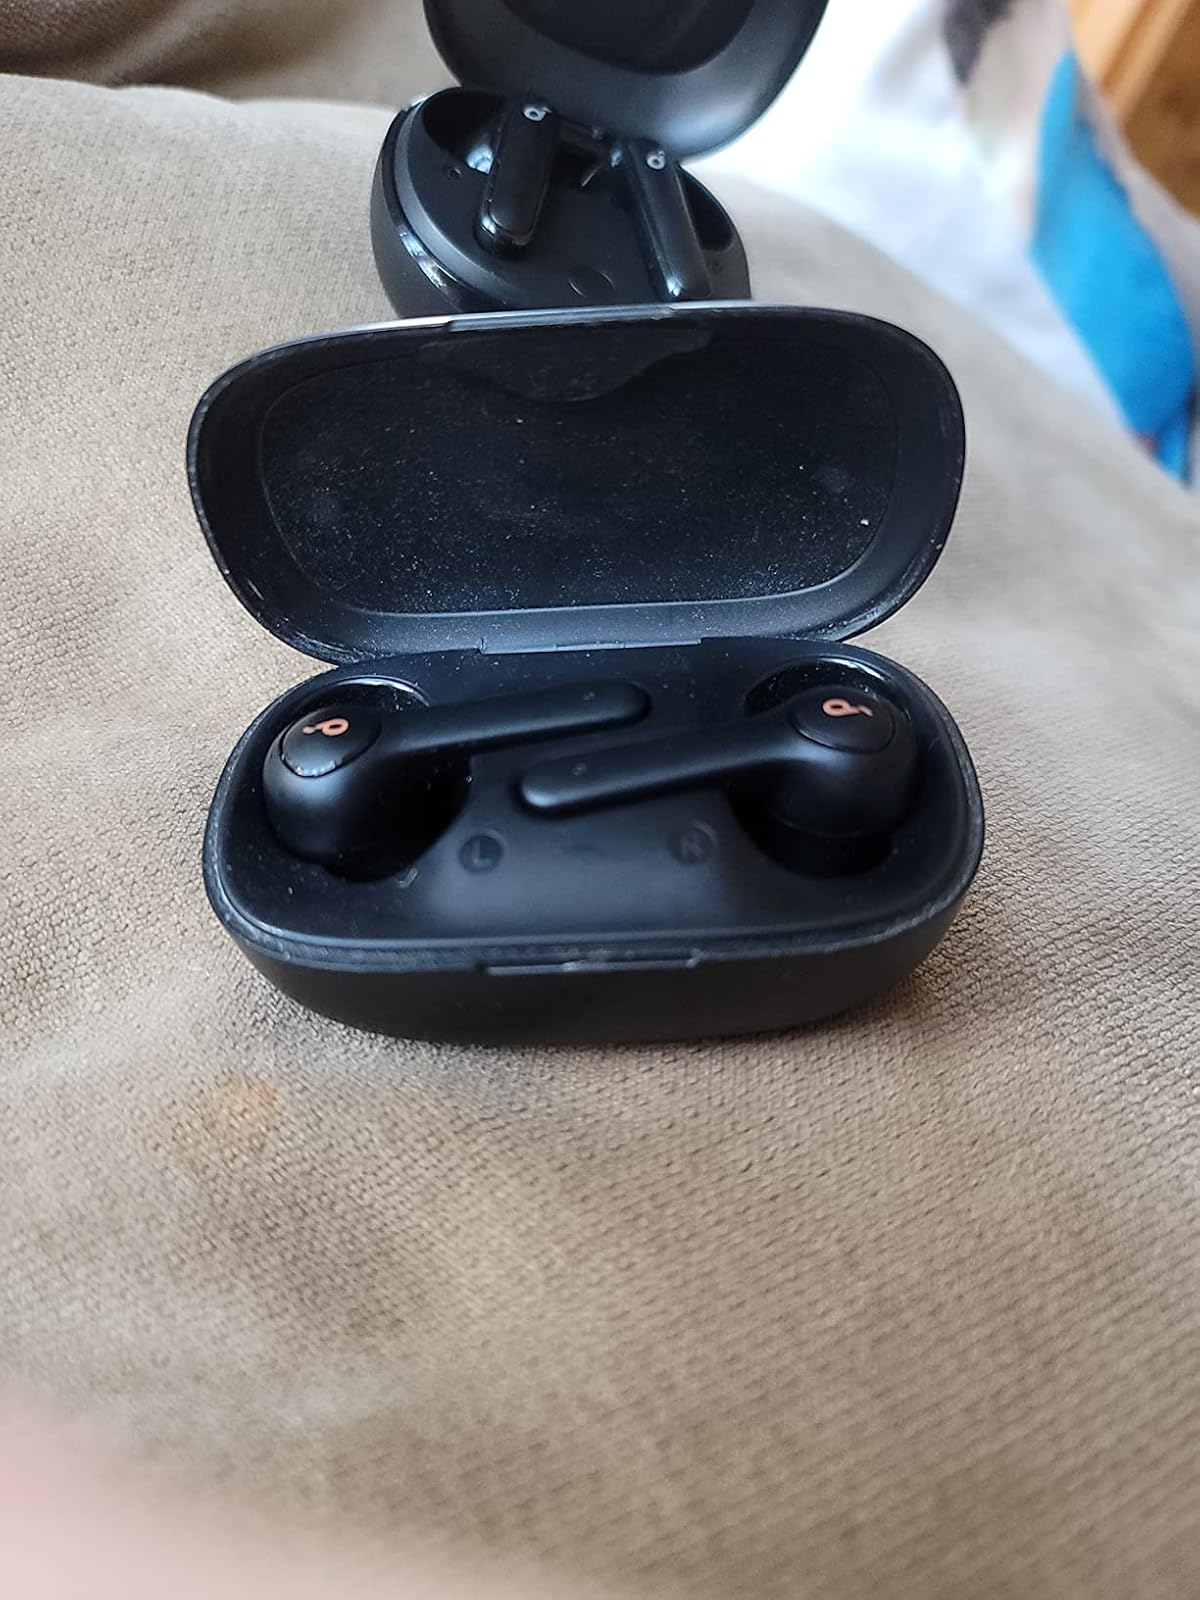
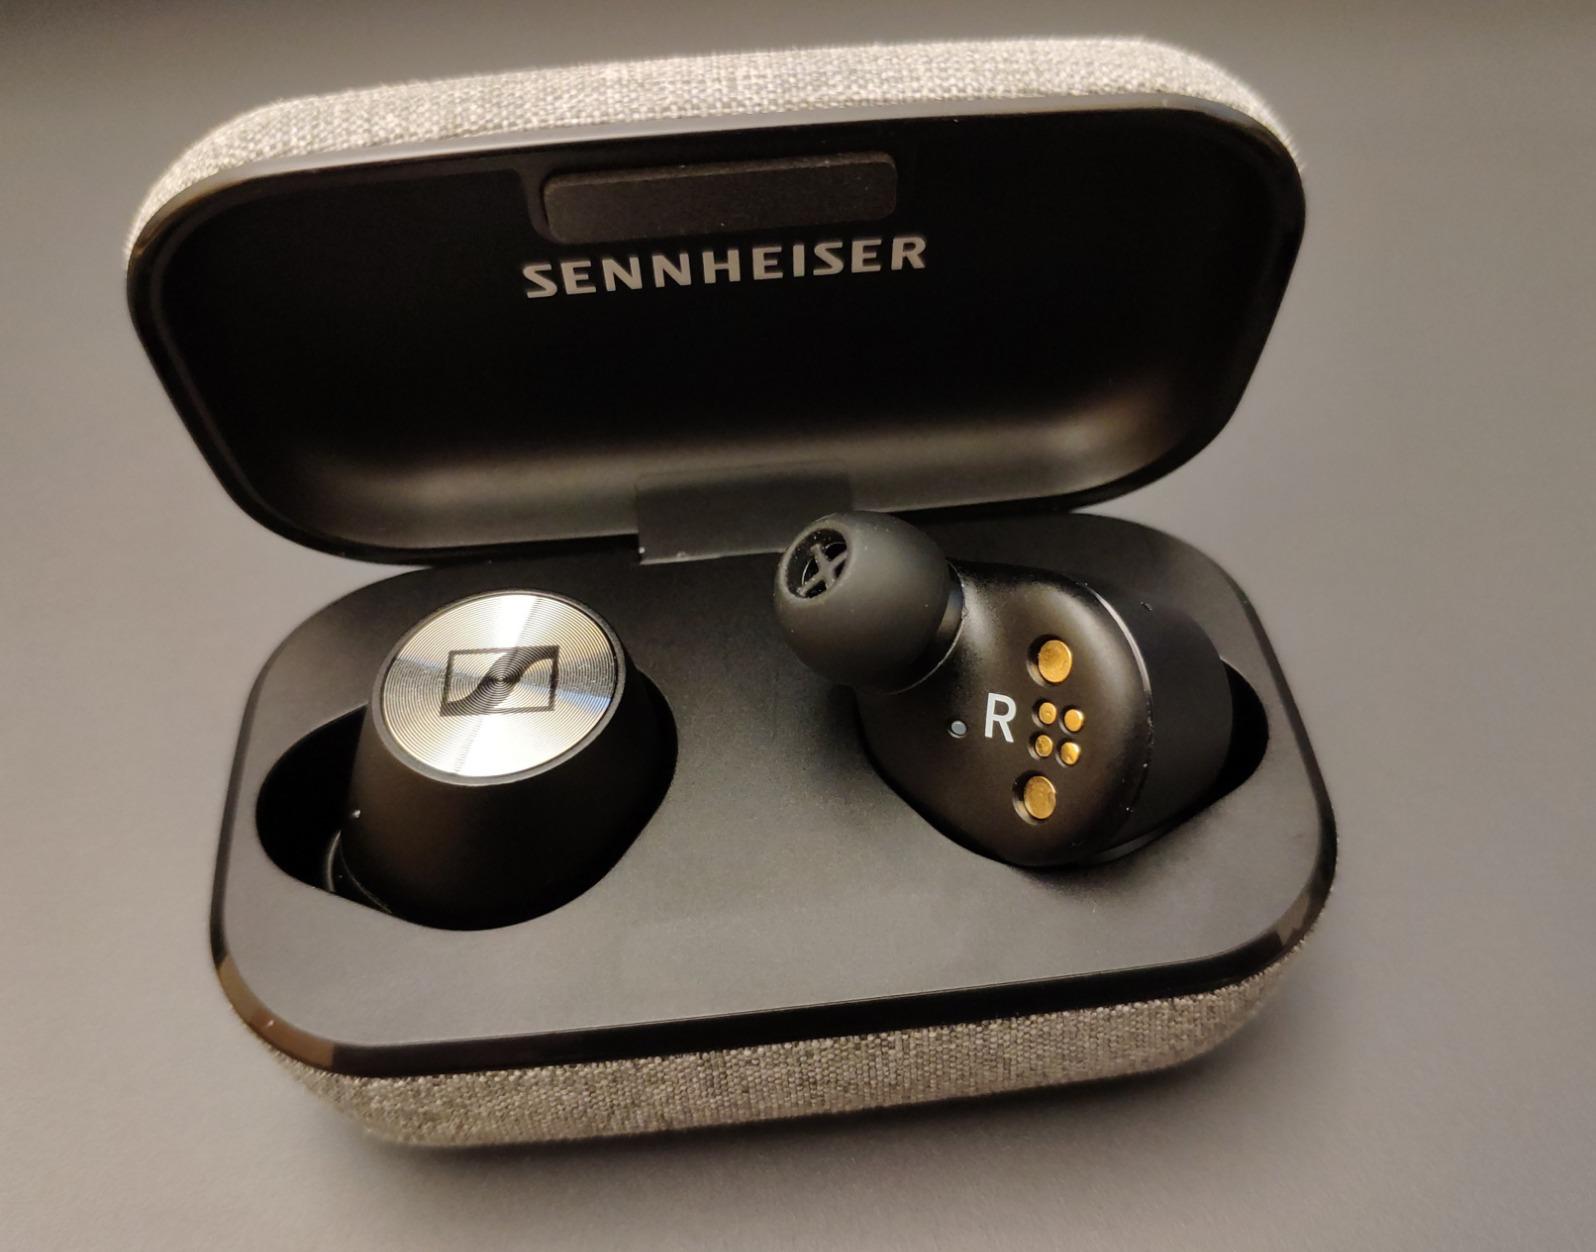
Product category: earbuds
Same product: no